Robert brothers

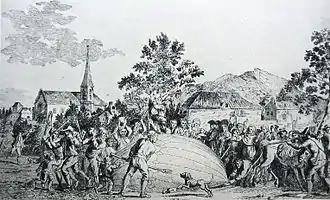
The balloon built by Jacques Charles and the Robert brothers is attacked by terrified villagers in Gonesse.

Jacques Charles designed the hydrogen balloon and the Robert brothers invented the methodology for constructing the lightweight, airtight gas bag. They dissolved rubber in a solution of turpentine and varnished the sheets of silk that were stitched together to make the main envelope. They used alternate strips of red and white silk, but the discolouration of the varnishing/rubberising process left a red and yellow result.